Greeks in South Sudan

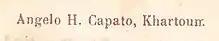
Imprint of a 1908 postcard

Soon after the defeat of the Mahdist regime and the subsequent Fashoda incident in 1898, the British-dominated colonial regime started establishing control in Southern Sudan. At the same time, Greek merchants once again followed the invaders. The most important player in those early years was business-magnate Angelo Capato, who hailed from the Ionian island of Cephalonia and had been supplying the British Army and Navy in the Red Sea port town of Suakin since 1883. He held British nationality and was particularly close with Governor-General Reginald Wingate: